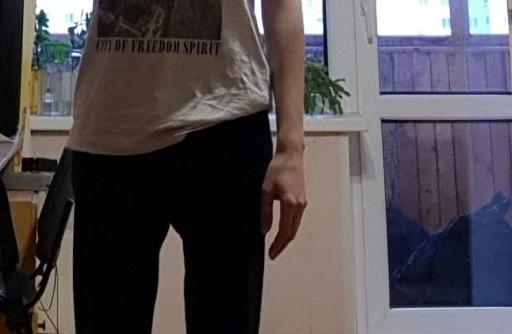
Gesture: no_gesture